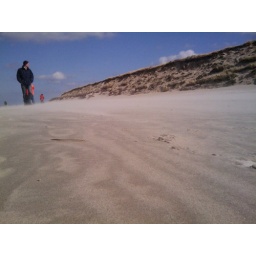
10 cm (4 &amp;quot;) over ground, beach sand driven by strong winds at the surf of Langeoog. beach.